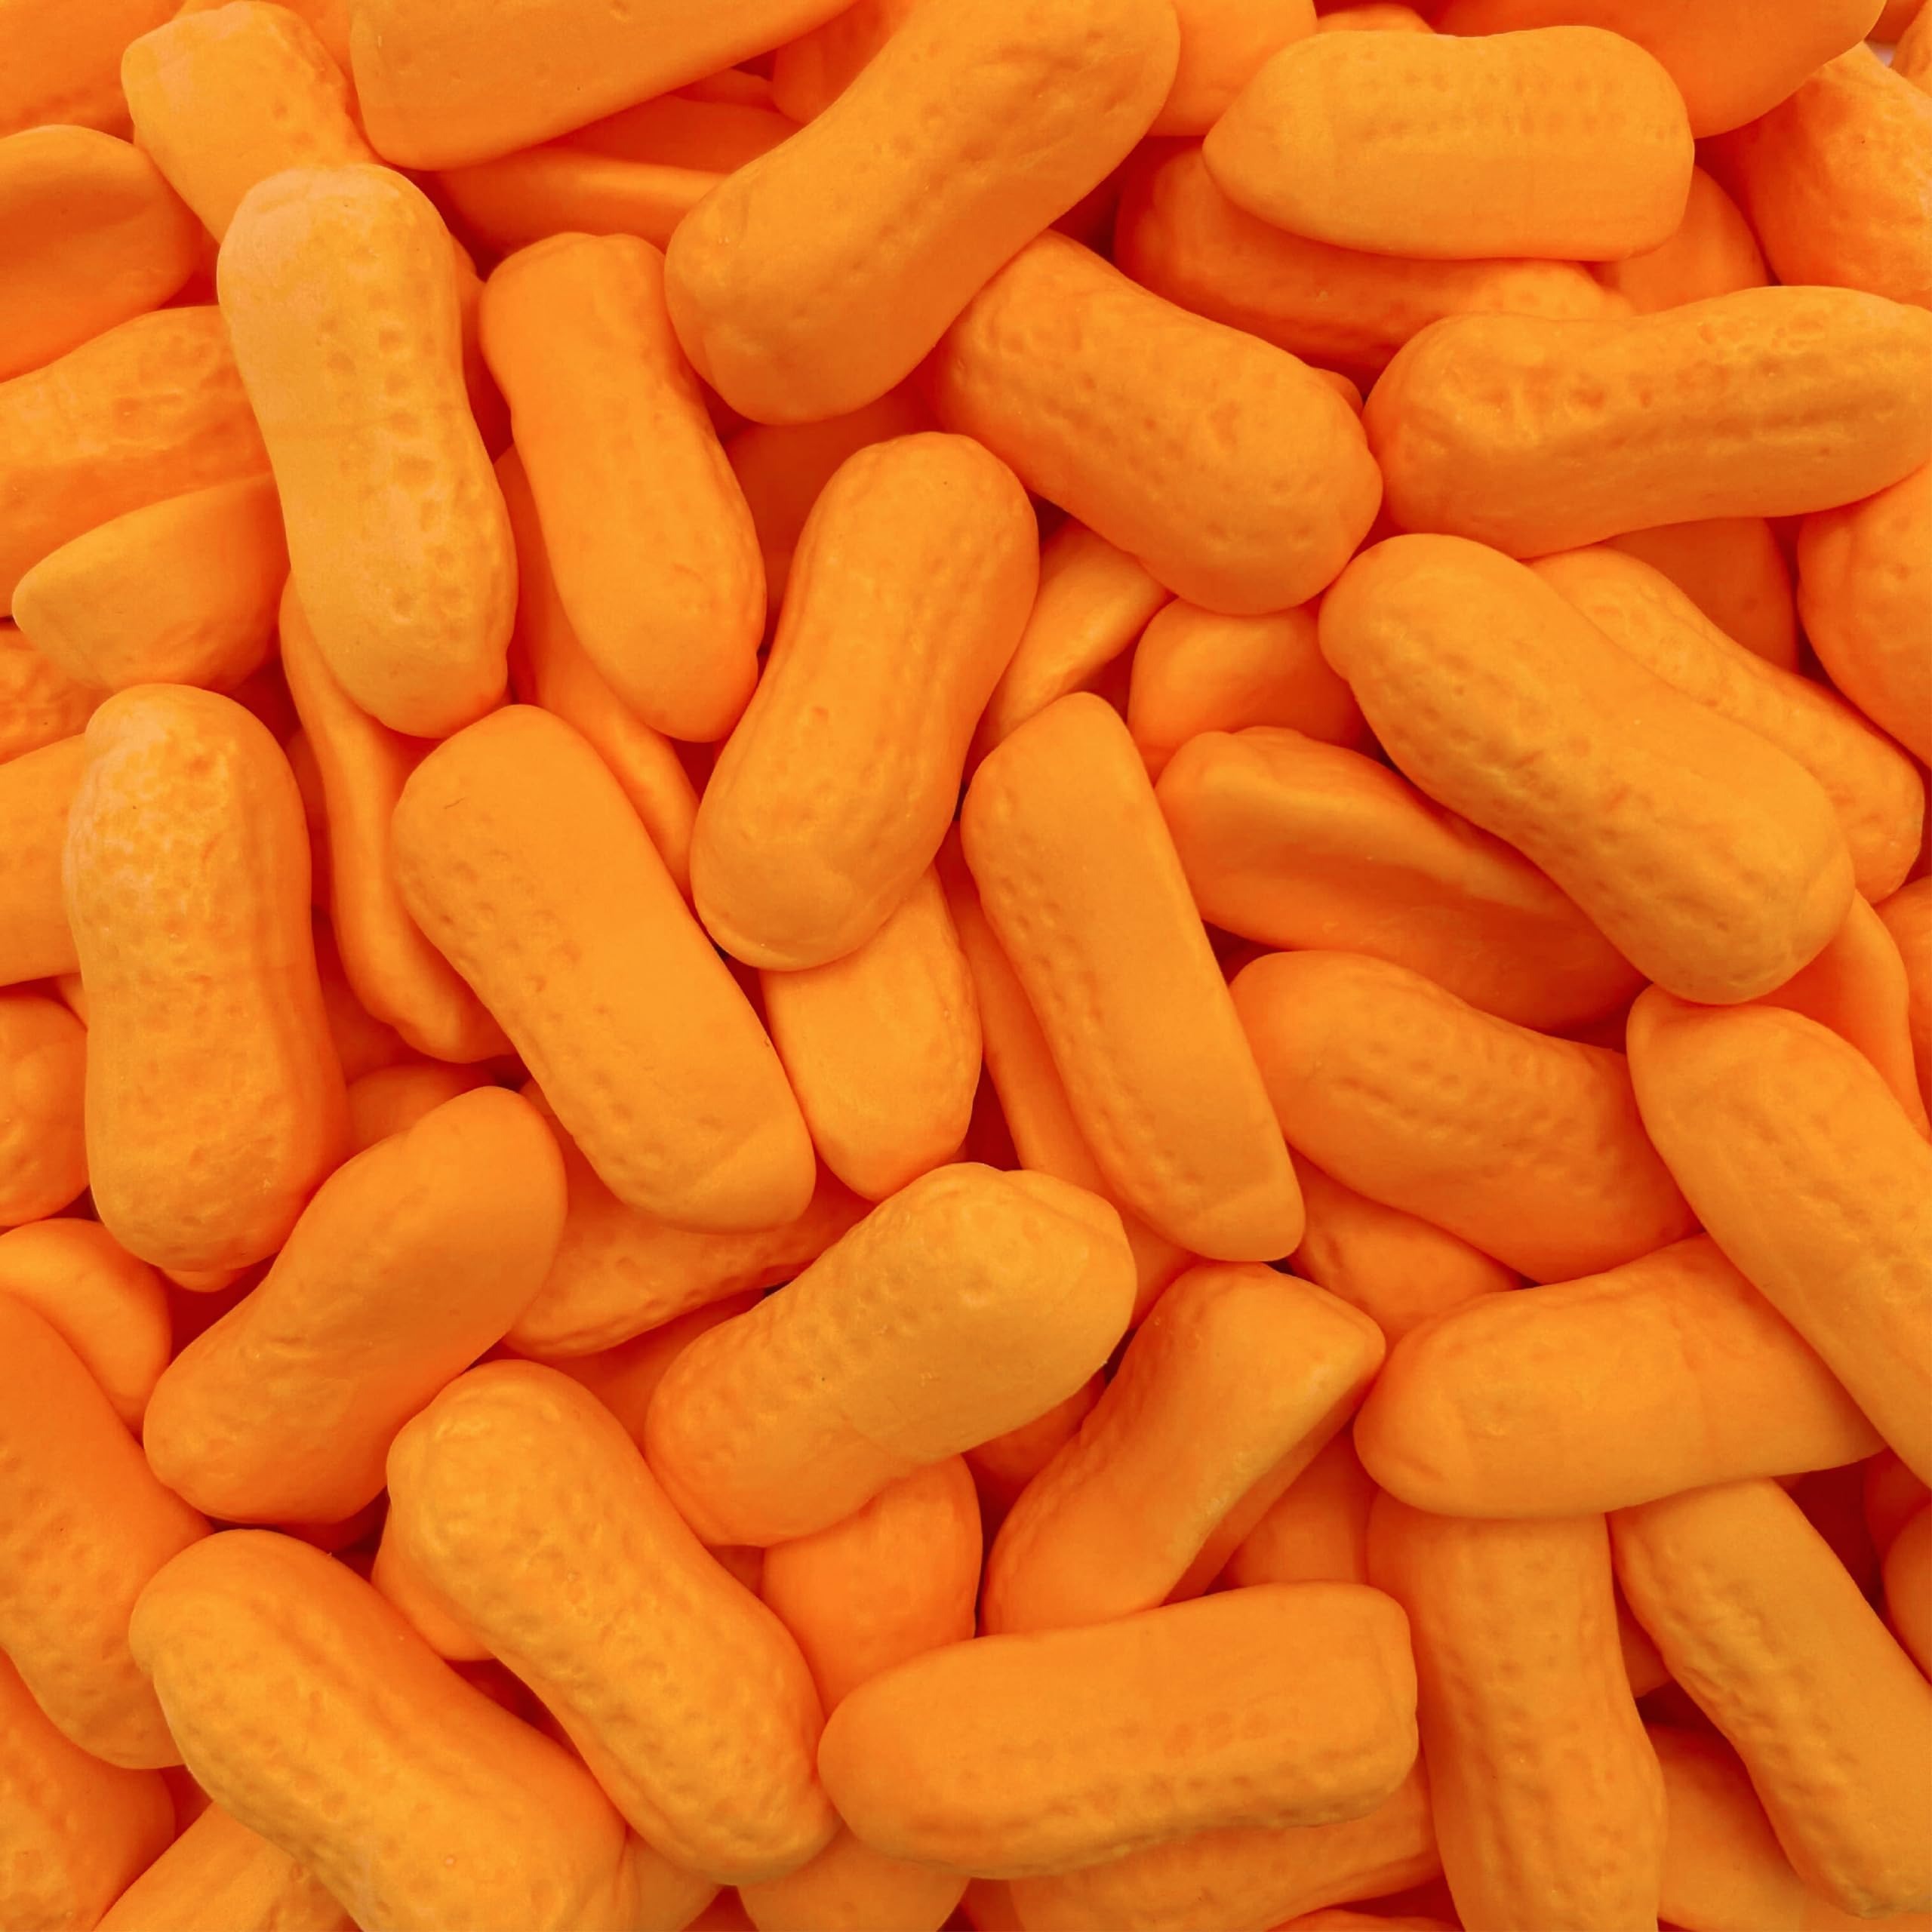
Item Name: Circus Peanuts | 2 Pound Bag | Marshmallow Candy, Banana Flavor
Bullet Point 1: Contains approximately 95 pieces; 2-pound bag of Marshmallow Circus Peanuts Candy, Banana Flavor
Bullet Point 2: Savor the sweet and fruity taste of banana infused into every piece of our classic Circus Peanuts candy
Bullet Point 3: Enjoy the unique peanut shape and soft, chewy texture that has been a beloved treat for generations
Bullet Point 4: Our candy is a colorful and tasty addition to candy buffets, children’s parties, or as a whimsical topping on desserts and cupcakes
Bullet Point 5: A delightful treat for kids and adults alike, these marshmallow peanuts make a wonderful surprise in gift baskets, party bags, or as a nostalgic treat to share
Product Description: Circus Peanuts Marshmallow Candy, Banana Flavor (2 Pound Bag)
Value: 32.0
Unit: Ounce

Price: 13.99